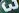
Number: 3